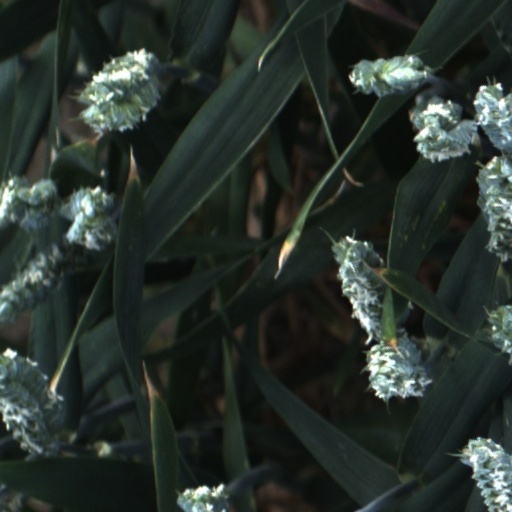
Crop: wheat